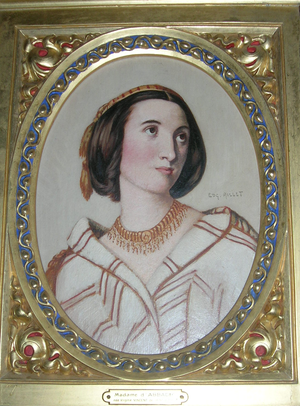
Pollet est un hameau de la commune de Saint-Maurice-de-Gourdans, dans l'Ain.
Le château-observatoire Abbadia est de style néogothique, situé sur la commune d'Hendaye, dans la province du Labourd. Construit par Eugène Viollet-le-Duc et Edmond Duthoit sur une commande d'Antoine d'Abbadie, il est classé comme monument historique et Maison des illustres. Les riches collections scientifiques, d'archives et de mobiliers sont d'origine et représentent un considérable patrimoine culturel représentatif du XIXᵉ siècle.
Antoine Thomson d'Abbadie d'Arrast, né à Dublin le 3 janvier 1810 et mort à Paris le 19 mars 1897, est un savant et voyageur français.